United States Post Office (Belvidere, Illinois)

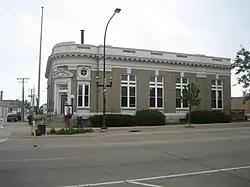

The Belvidere U.S. Post Office is a historic building located in the Illinois city's downtown business district. It was built in 1911 and represents a good example of Classical Revival architecture. It was added to the National Register of Historic Places as United States Post Office-Belvidere in 2000.